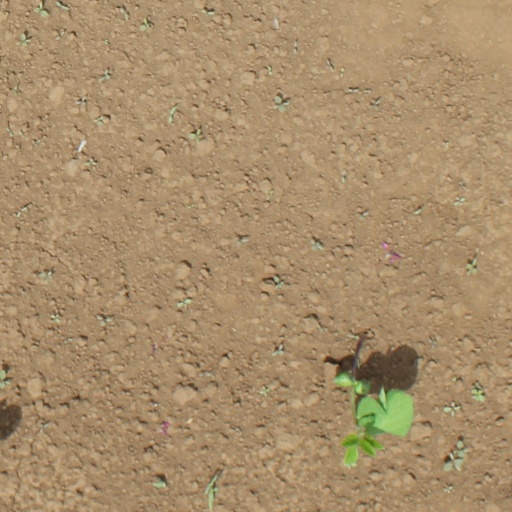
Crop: soybean